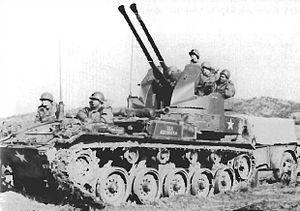
Le M19 Multiple Gun Motor Carriage est un canon automoteur antiaérien de l'United States Army. Conçu dans les années 1940, sur la base du châssis du char M24 Chaffee auquel on a adjoint deux canons Bofors 40 mm, il prend part à la Seconde Guerre mondiale puis à la guerre de Corée. Il est produit à 285 exemplaires par Cadillac entre 1944 et 1945.
La seconde bataille du Nakdong est un engagement entre les forces des Nations unies et de Corée du Nord lors de la guerre de Corée qui se déroule du 1ᵉʳ au 12 septembre 1950 dans les environs du Nakdong en Corée du Sud. Cette bataille fait partie de la Grande offensive du Nakdong lors de la bataille du périmètre de Busan. La bataille se termine par une victoire des Nations unies, après qu’un grand nombre de soldats sud-coréens et américains a repoussé une forte attaque nord-coréenne.